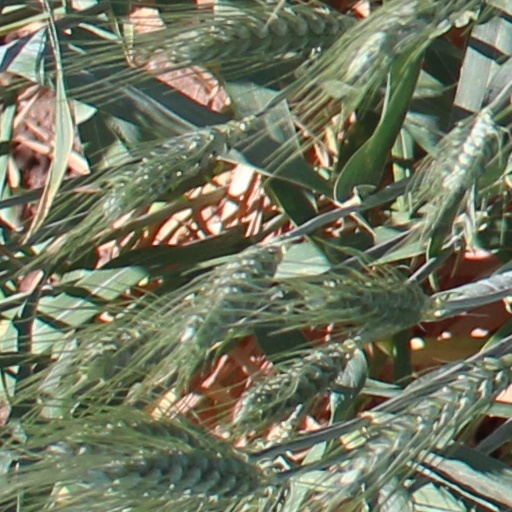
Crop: wheat